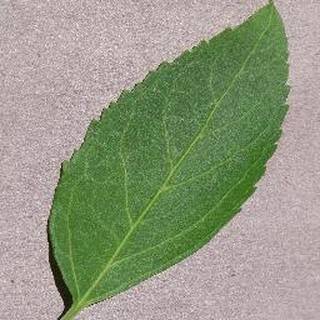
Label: healthy_cherry